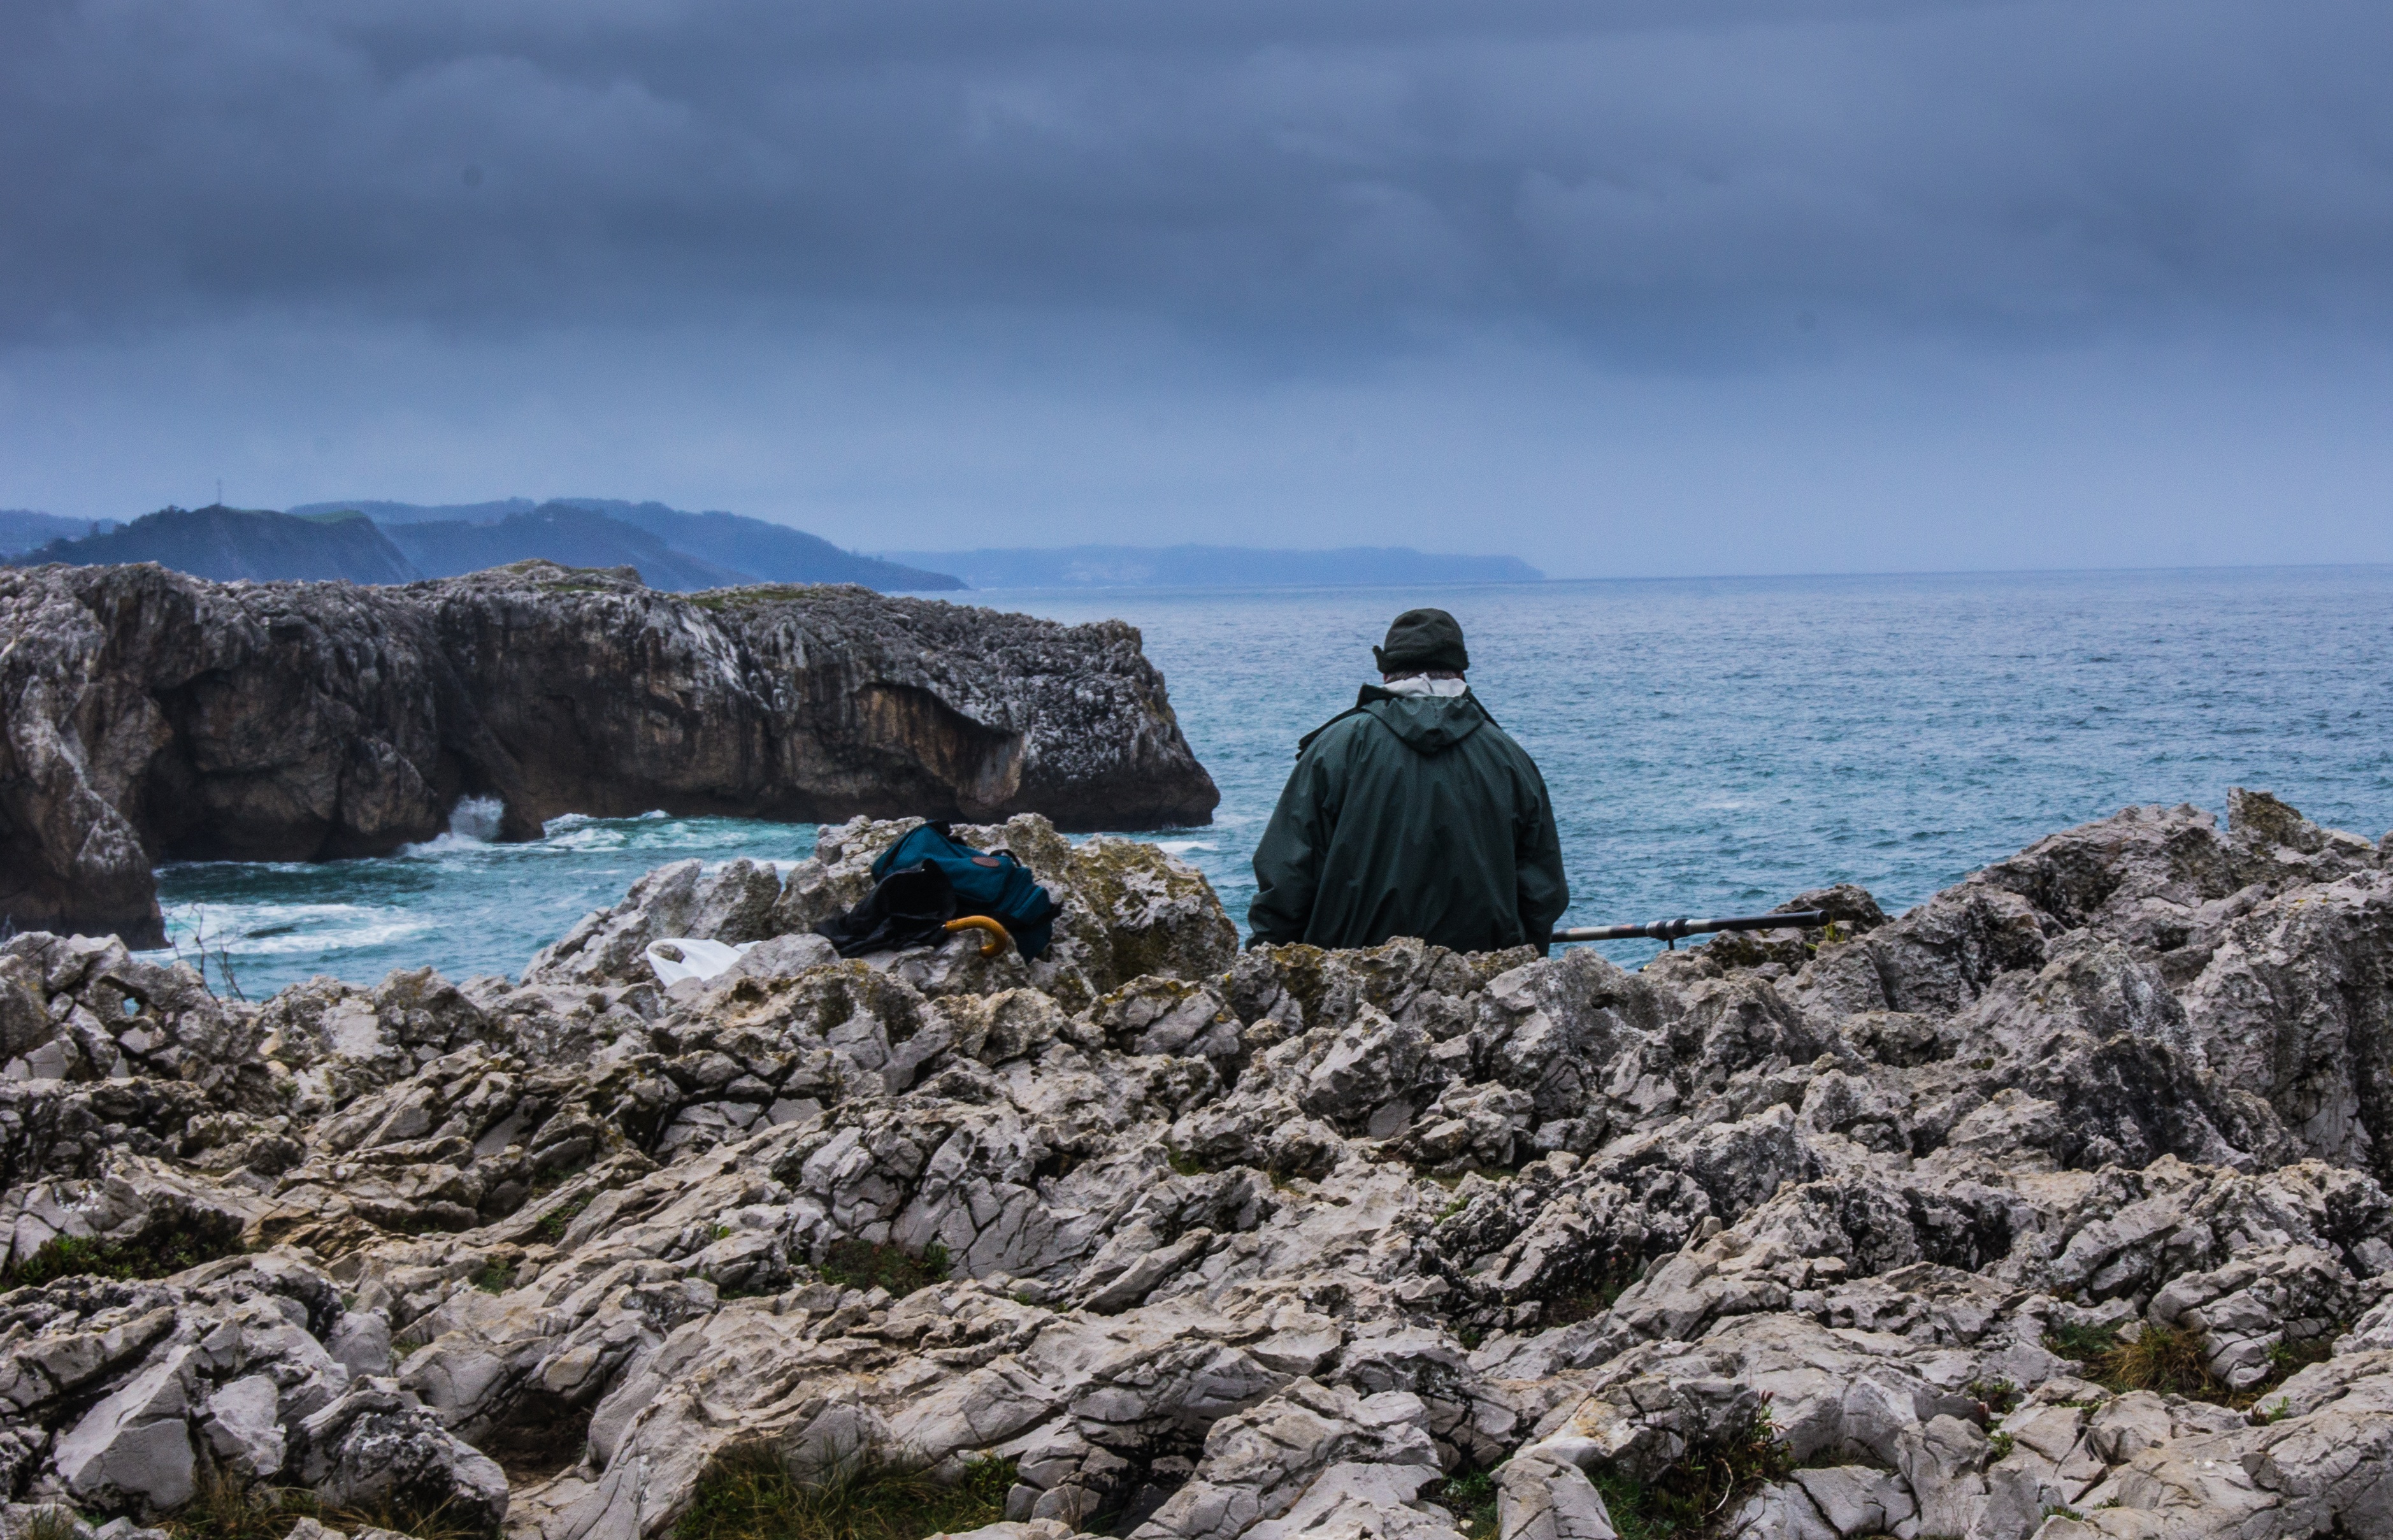
sea, coast, water, rock, ocean, wilderness, walking, person, mountain, snow, winter, shore, wave, lake, adventure, mountain range, stone, cliff, sadness, fishing, fisherman, solo, weather, nostalgia, terrain, ridge, summit, mountaineering, stones, geology, climate, mood, melancholy, only, asturias, mr, soledad, bay of biscay, mountainous landforms